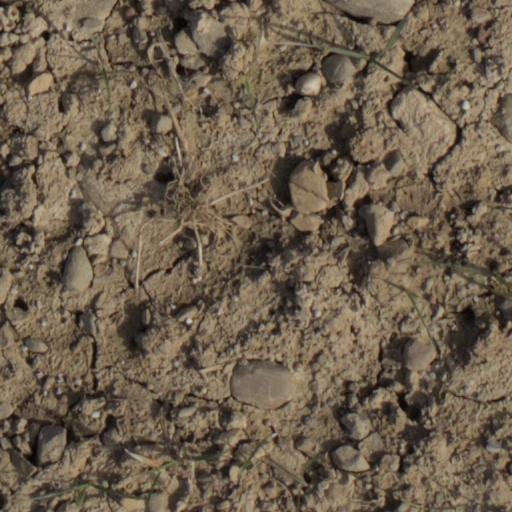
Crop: wheat